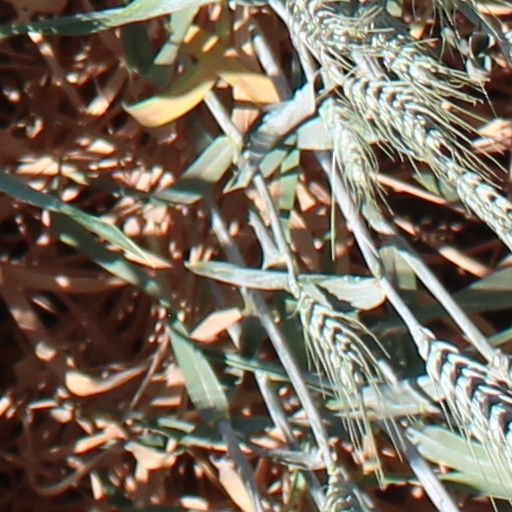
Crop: wheat